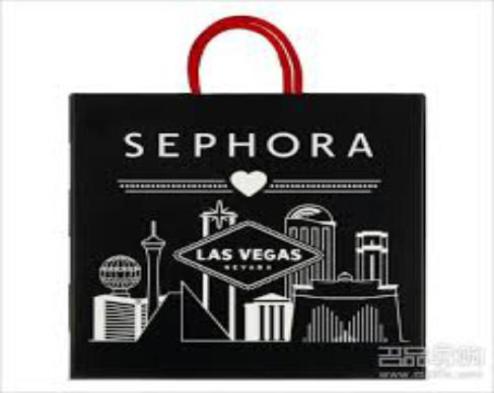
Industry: Necessities